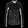
Label: Shirt